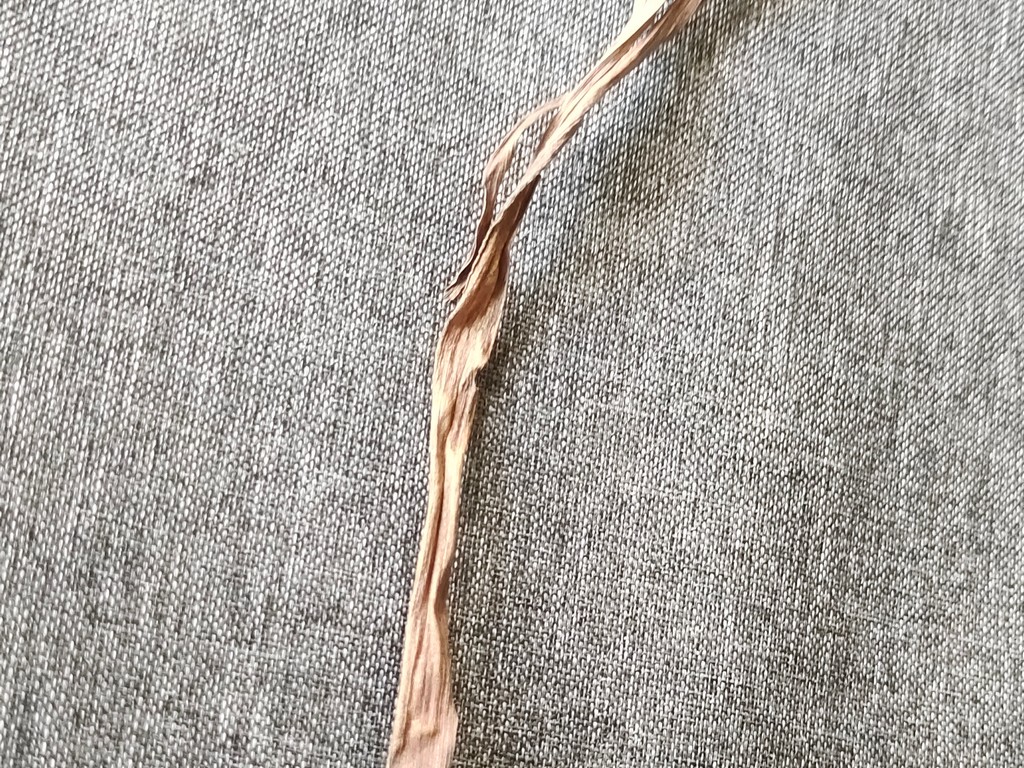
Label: Dried